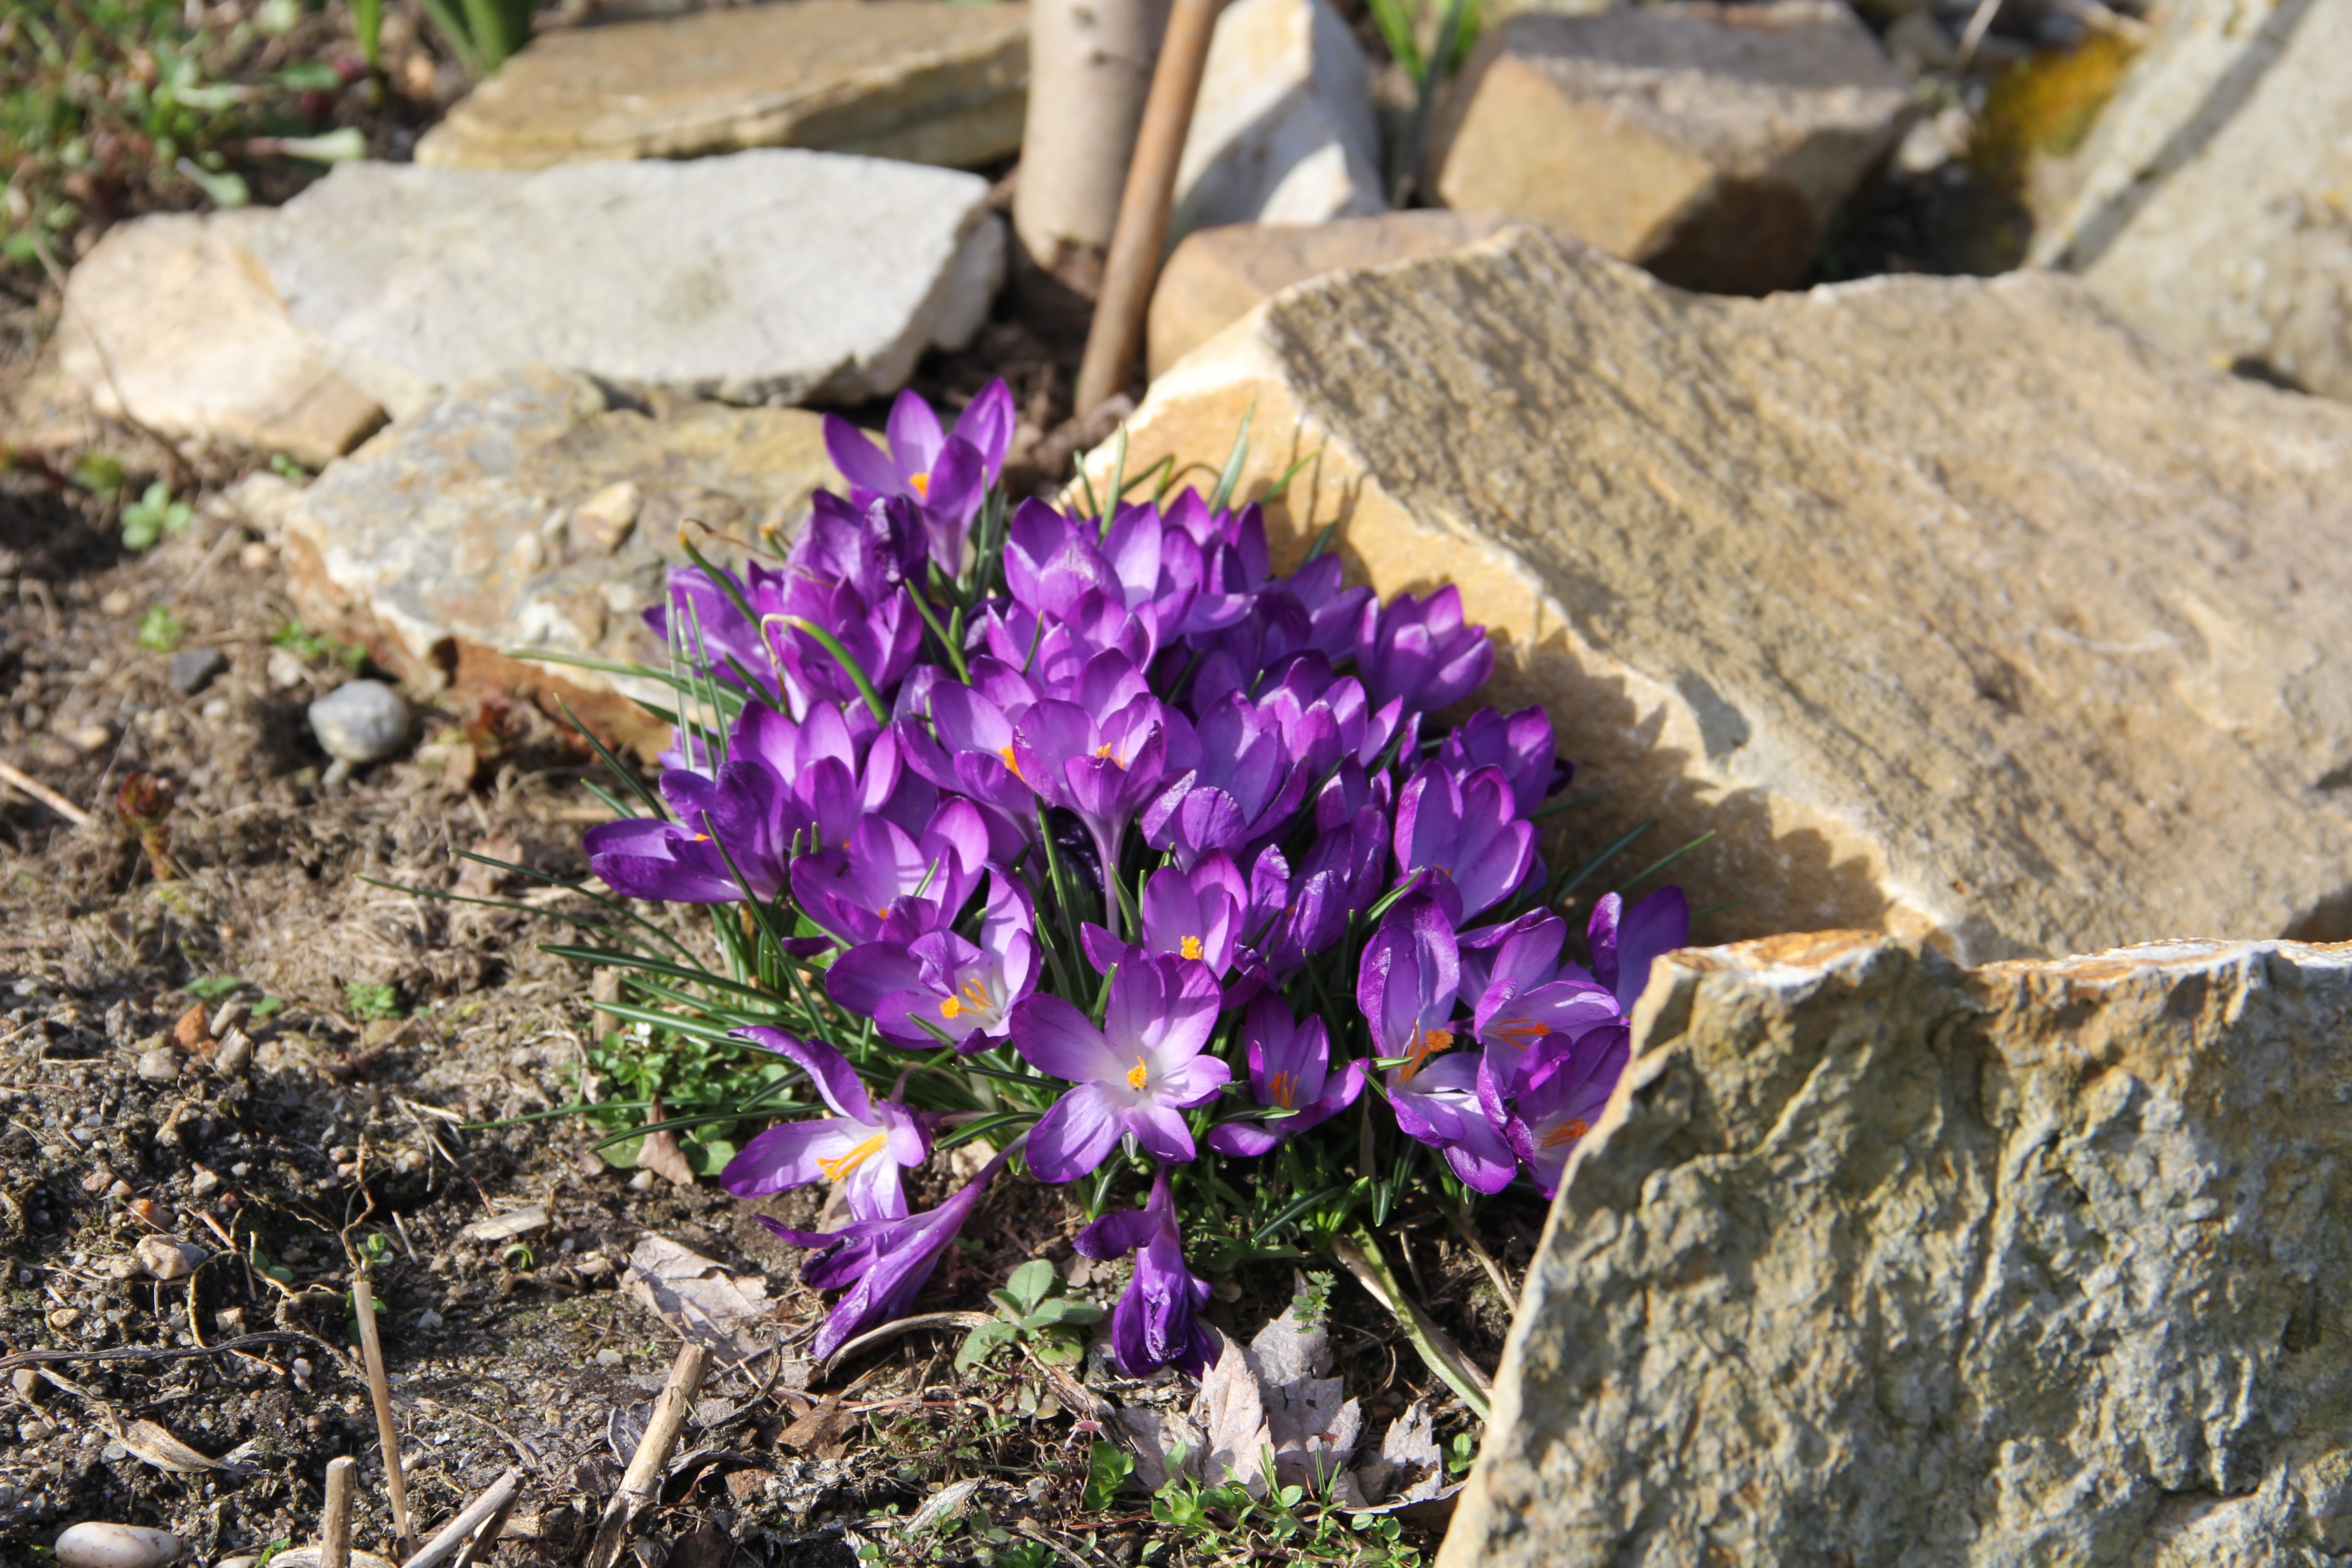
nature, plant, meadow, flower, purple, bloom, spring, soil, botany, garden, close, flora, wildflower, flowers, sunny, violet, crocus, purple flower, spring flowers, spring crocus, early bloomer, spring awakening, fr hlingsanfang, harbinger of spring, schwertliliengewaechs, flowering plant, green area, sea of flowers, spring meadow, fr hlingsbl her, land plant, violet family